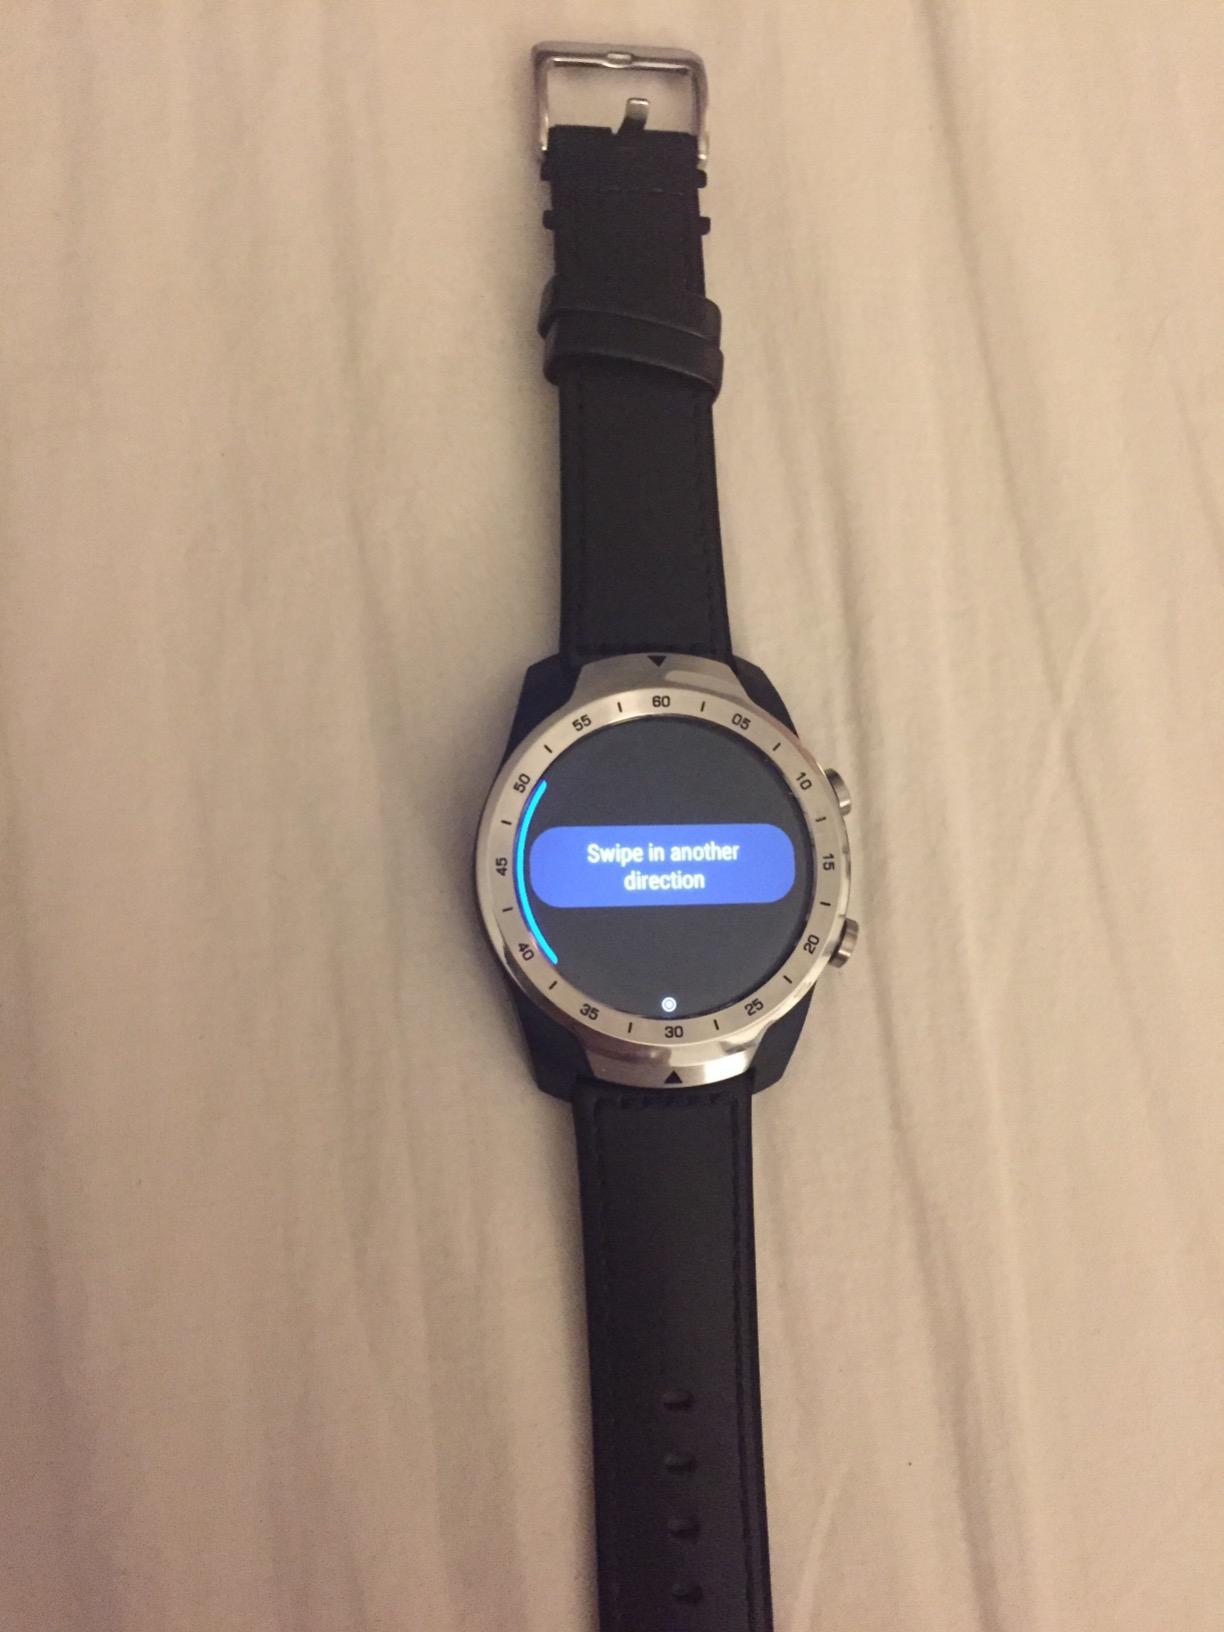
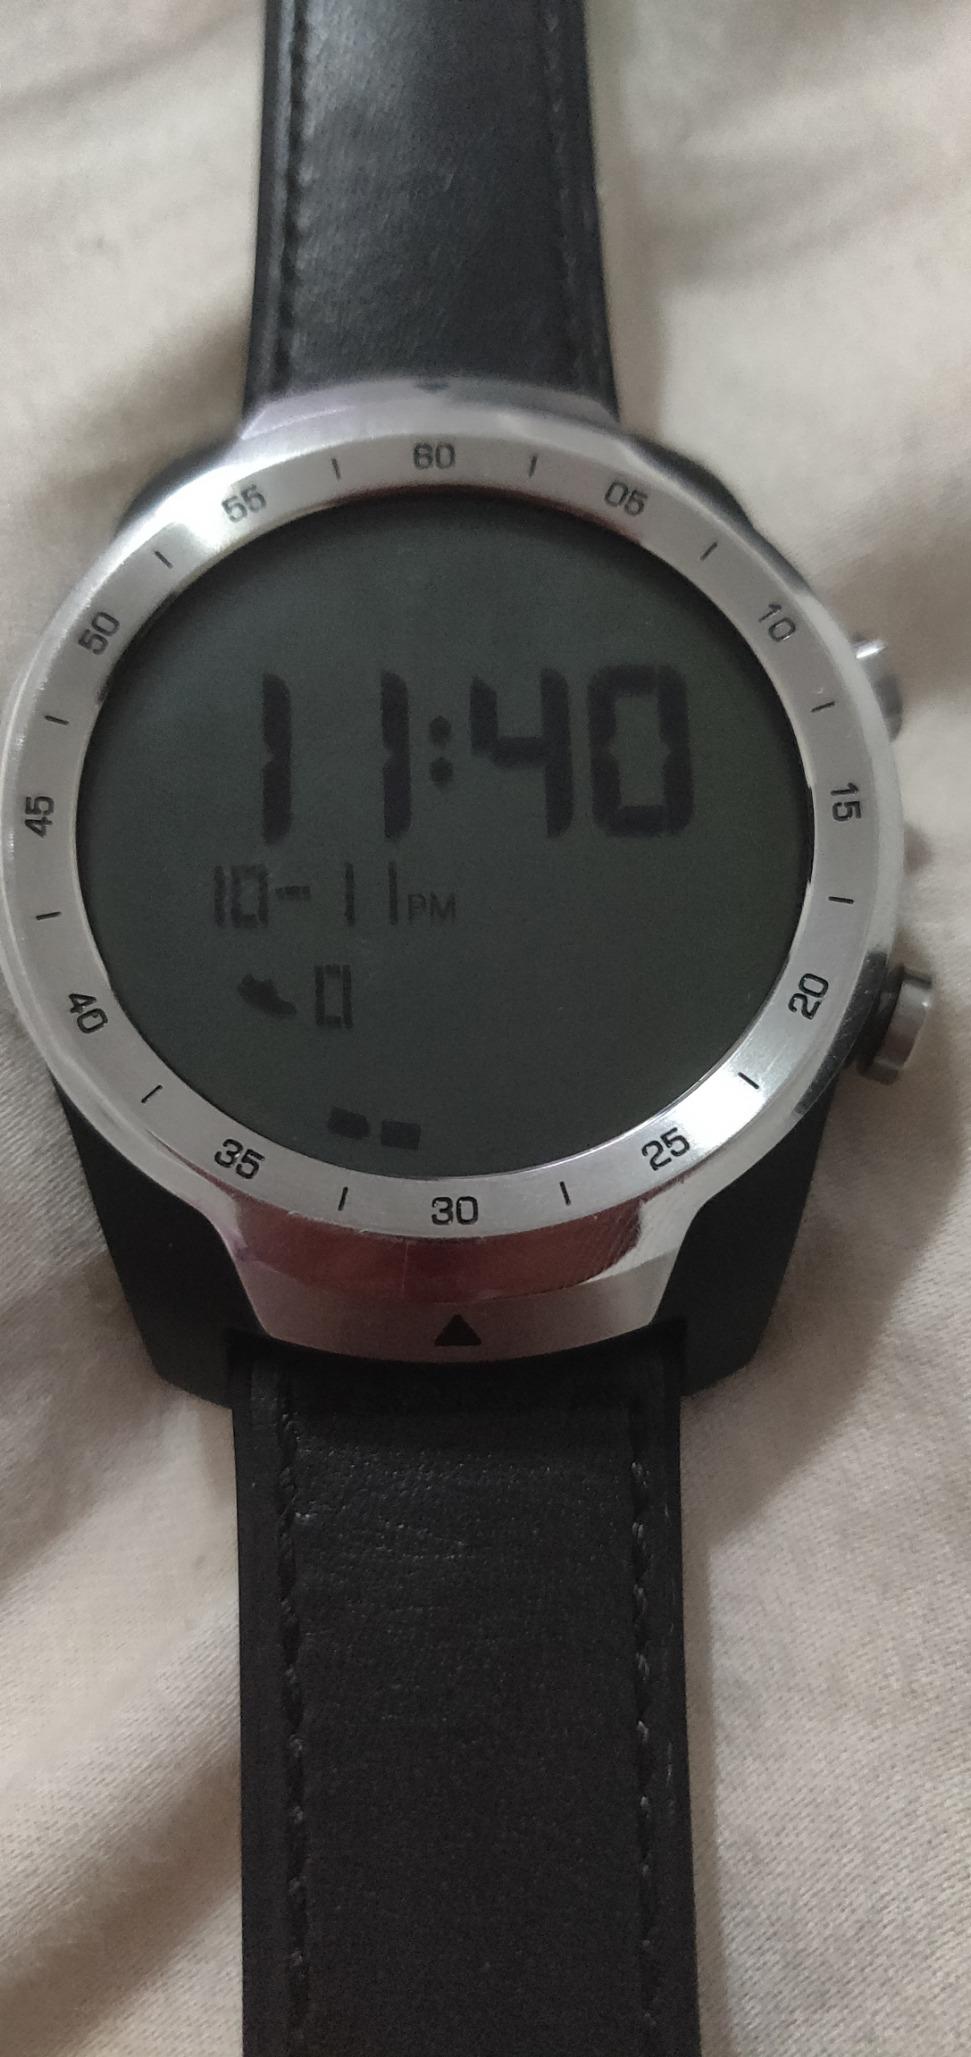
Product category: smartwatch
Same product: yes